African-American culture

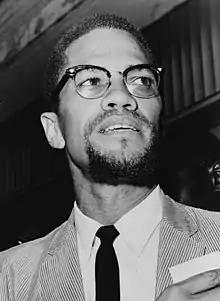
Malcolm X, a notable African-American Muslim, became a member of the Nation of Islam but later converted to Sunni Islam.

Hair styling in African-American culture is greatly varied. African-American hair is typically composed of coiled curls, which range from tight to wavy. Many women choose to wear their hair in its natural state. Natural hair can be styled in a variety of ways, including the afro, twist outs, braid outs, and wash and go styles. It is a myth that natural hair presents styling problems or is hard to manage; this myth seems prevalent because mainstream culture has, for decades, attempted to get African-American women to conform to its standard of beauty (i.e., straight hair). To that end, some women prefer straightening of the hair through the application of heat or chemical processes. Although this can be a matter of personal preference, the choice is often affected by straight hair being a beauty standard in the West and the fact that hair type can affect employment. However, more and more women are wearing their hair in its natural state and receiving positive feedback. Alternatively, the predominant and most socially acceptable practice for men is to leave one's hair natural.